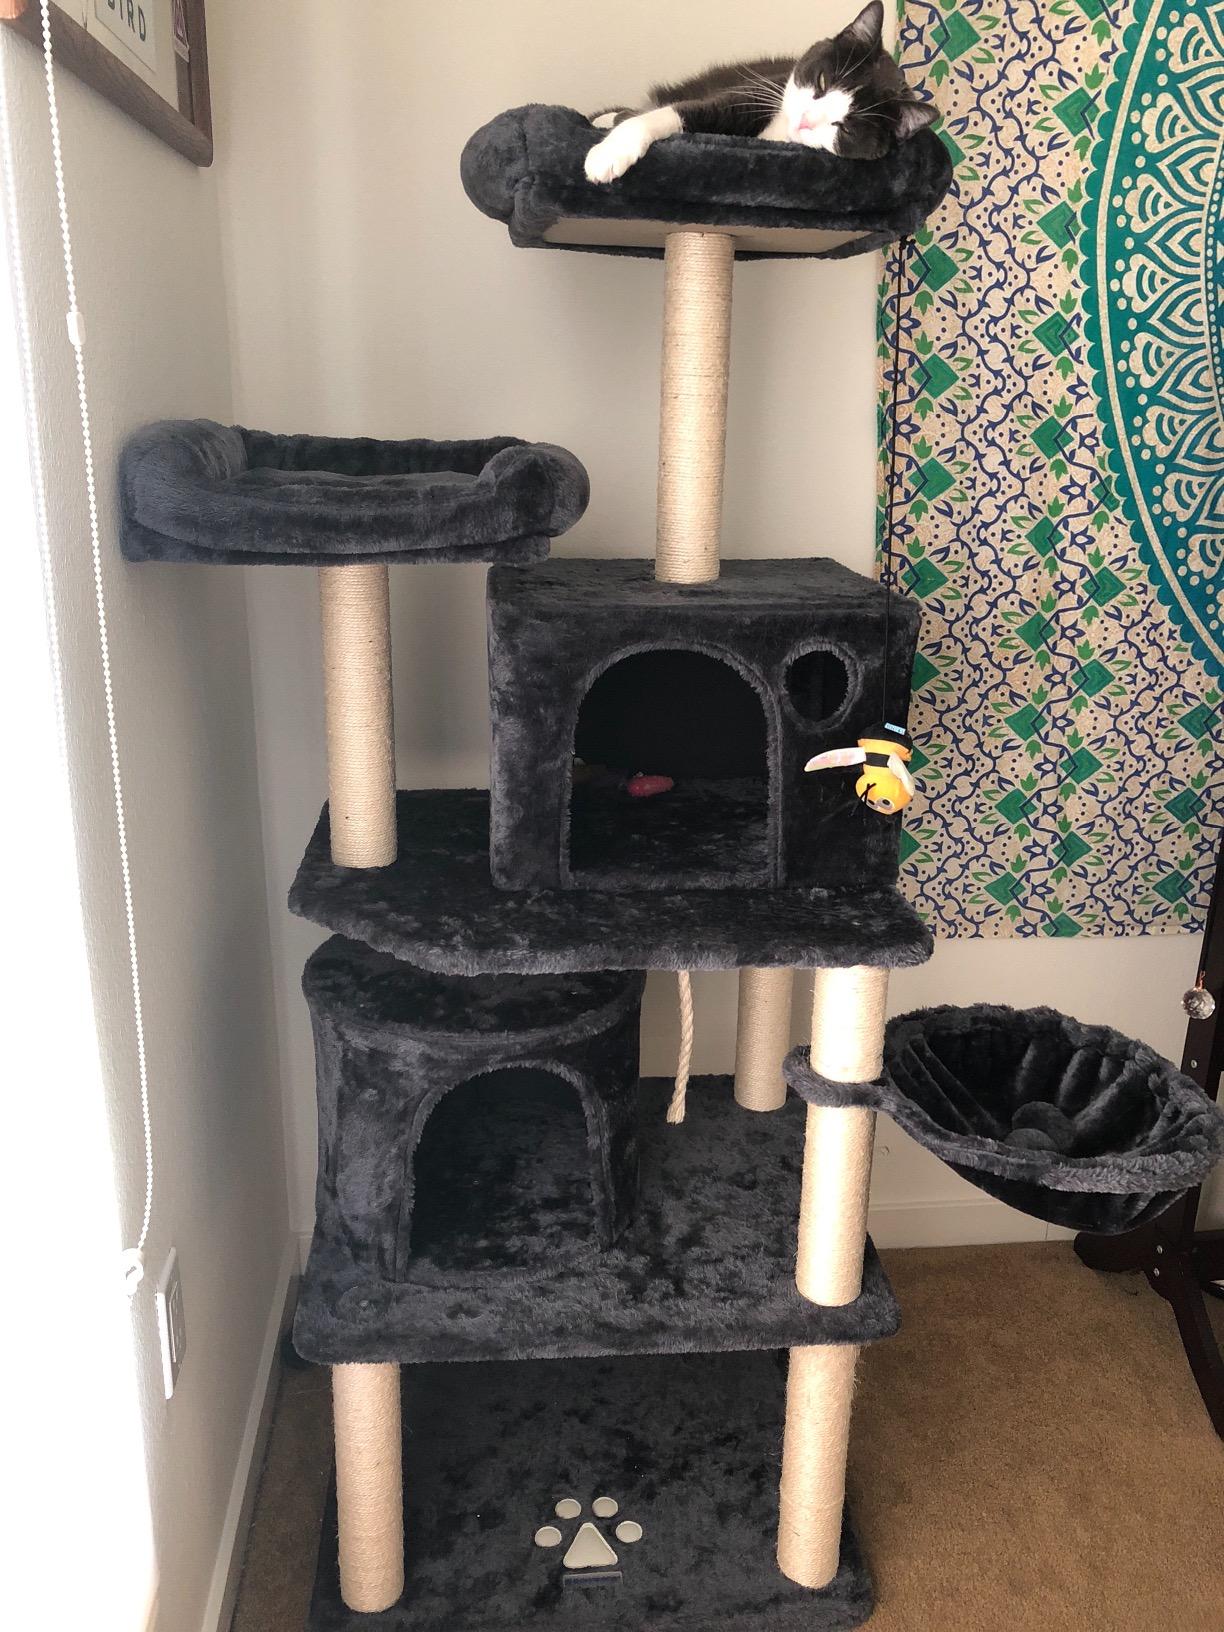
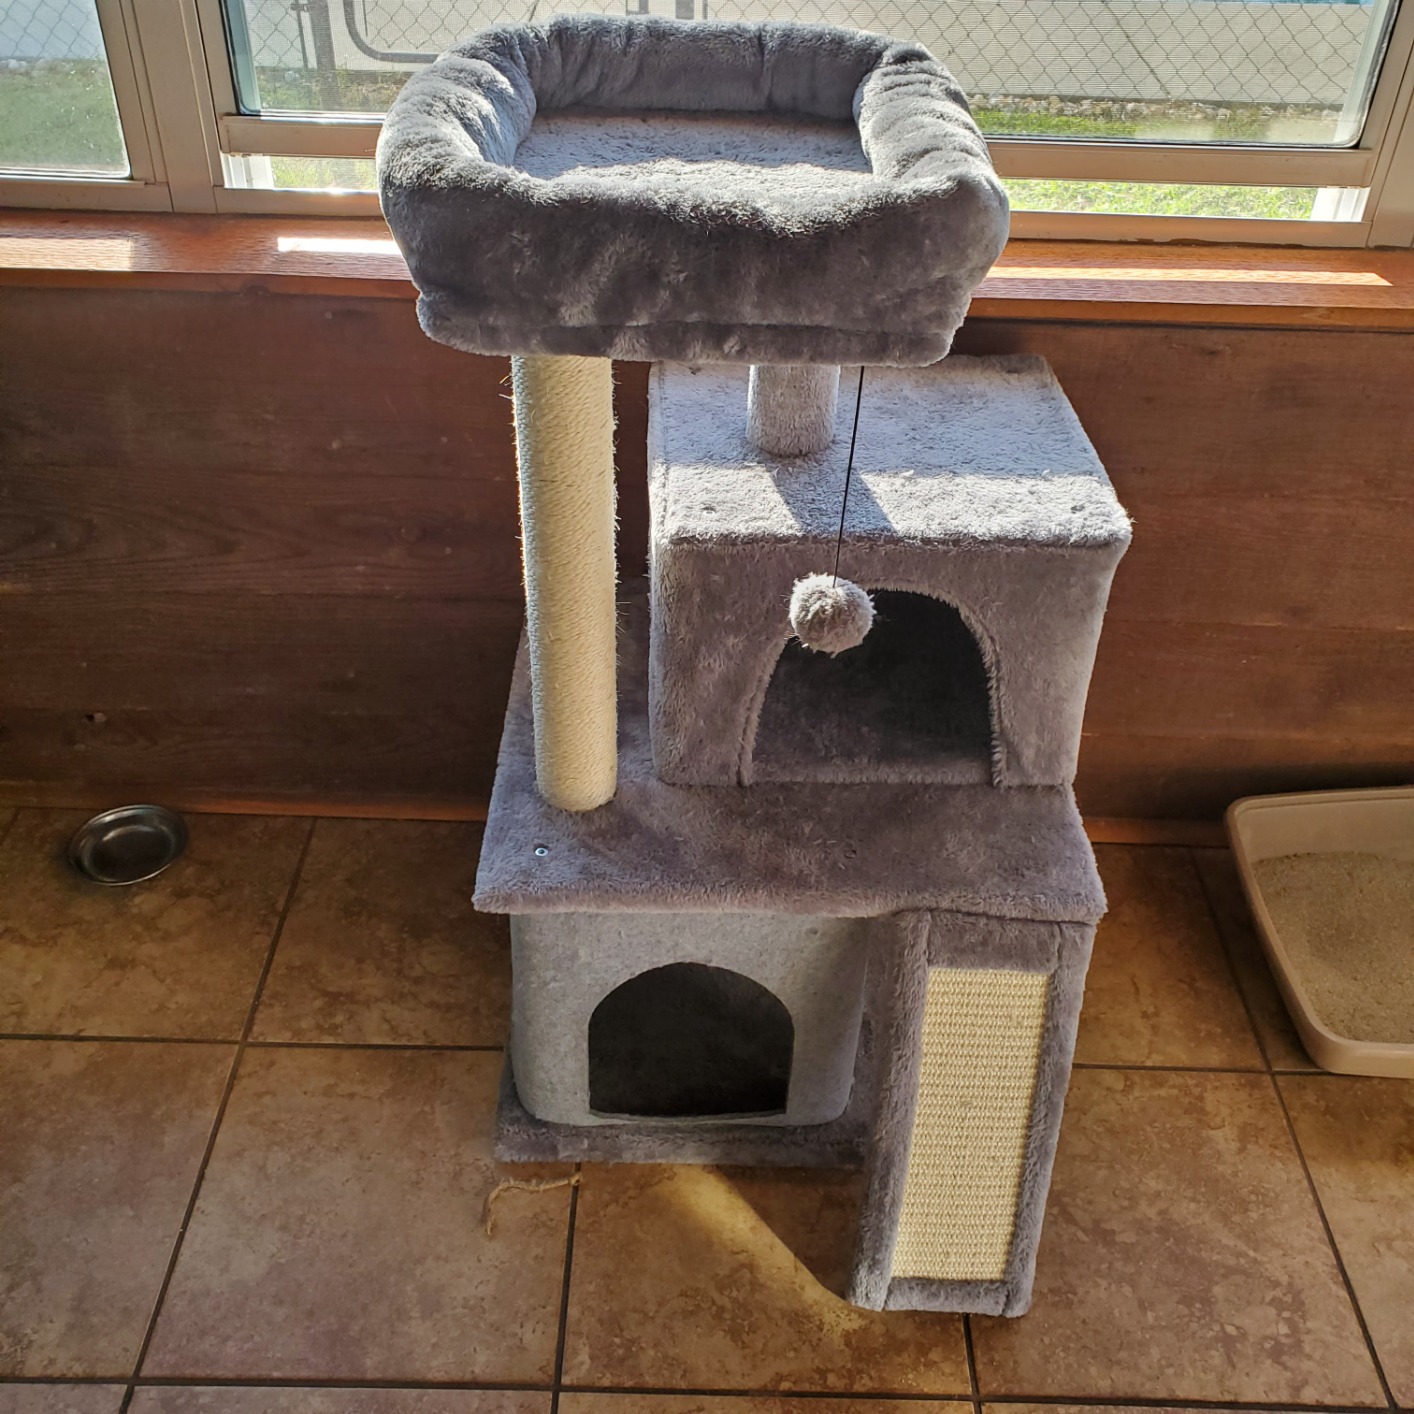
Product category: items_cat tree
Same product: no